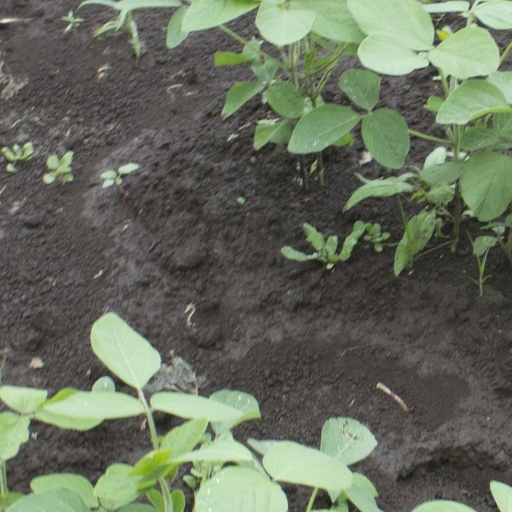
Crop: soybean